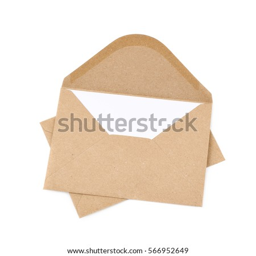
envelope made of brown recycled paper isolated over the white background